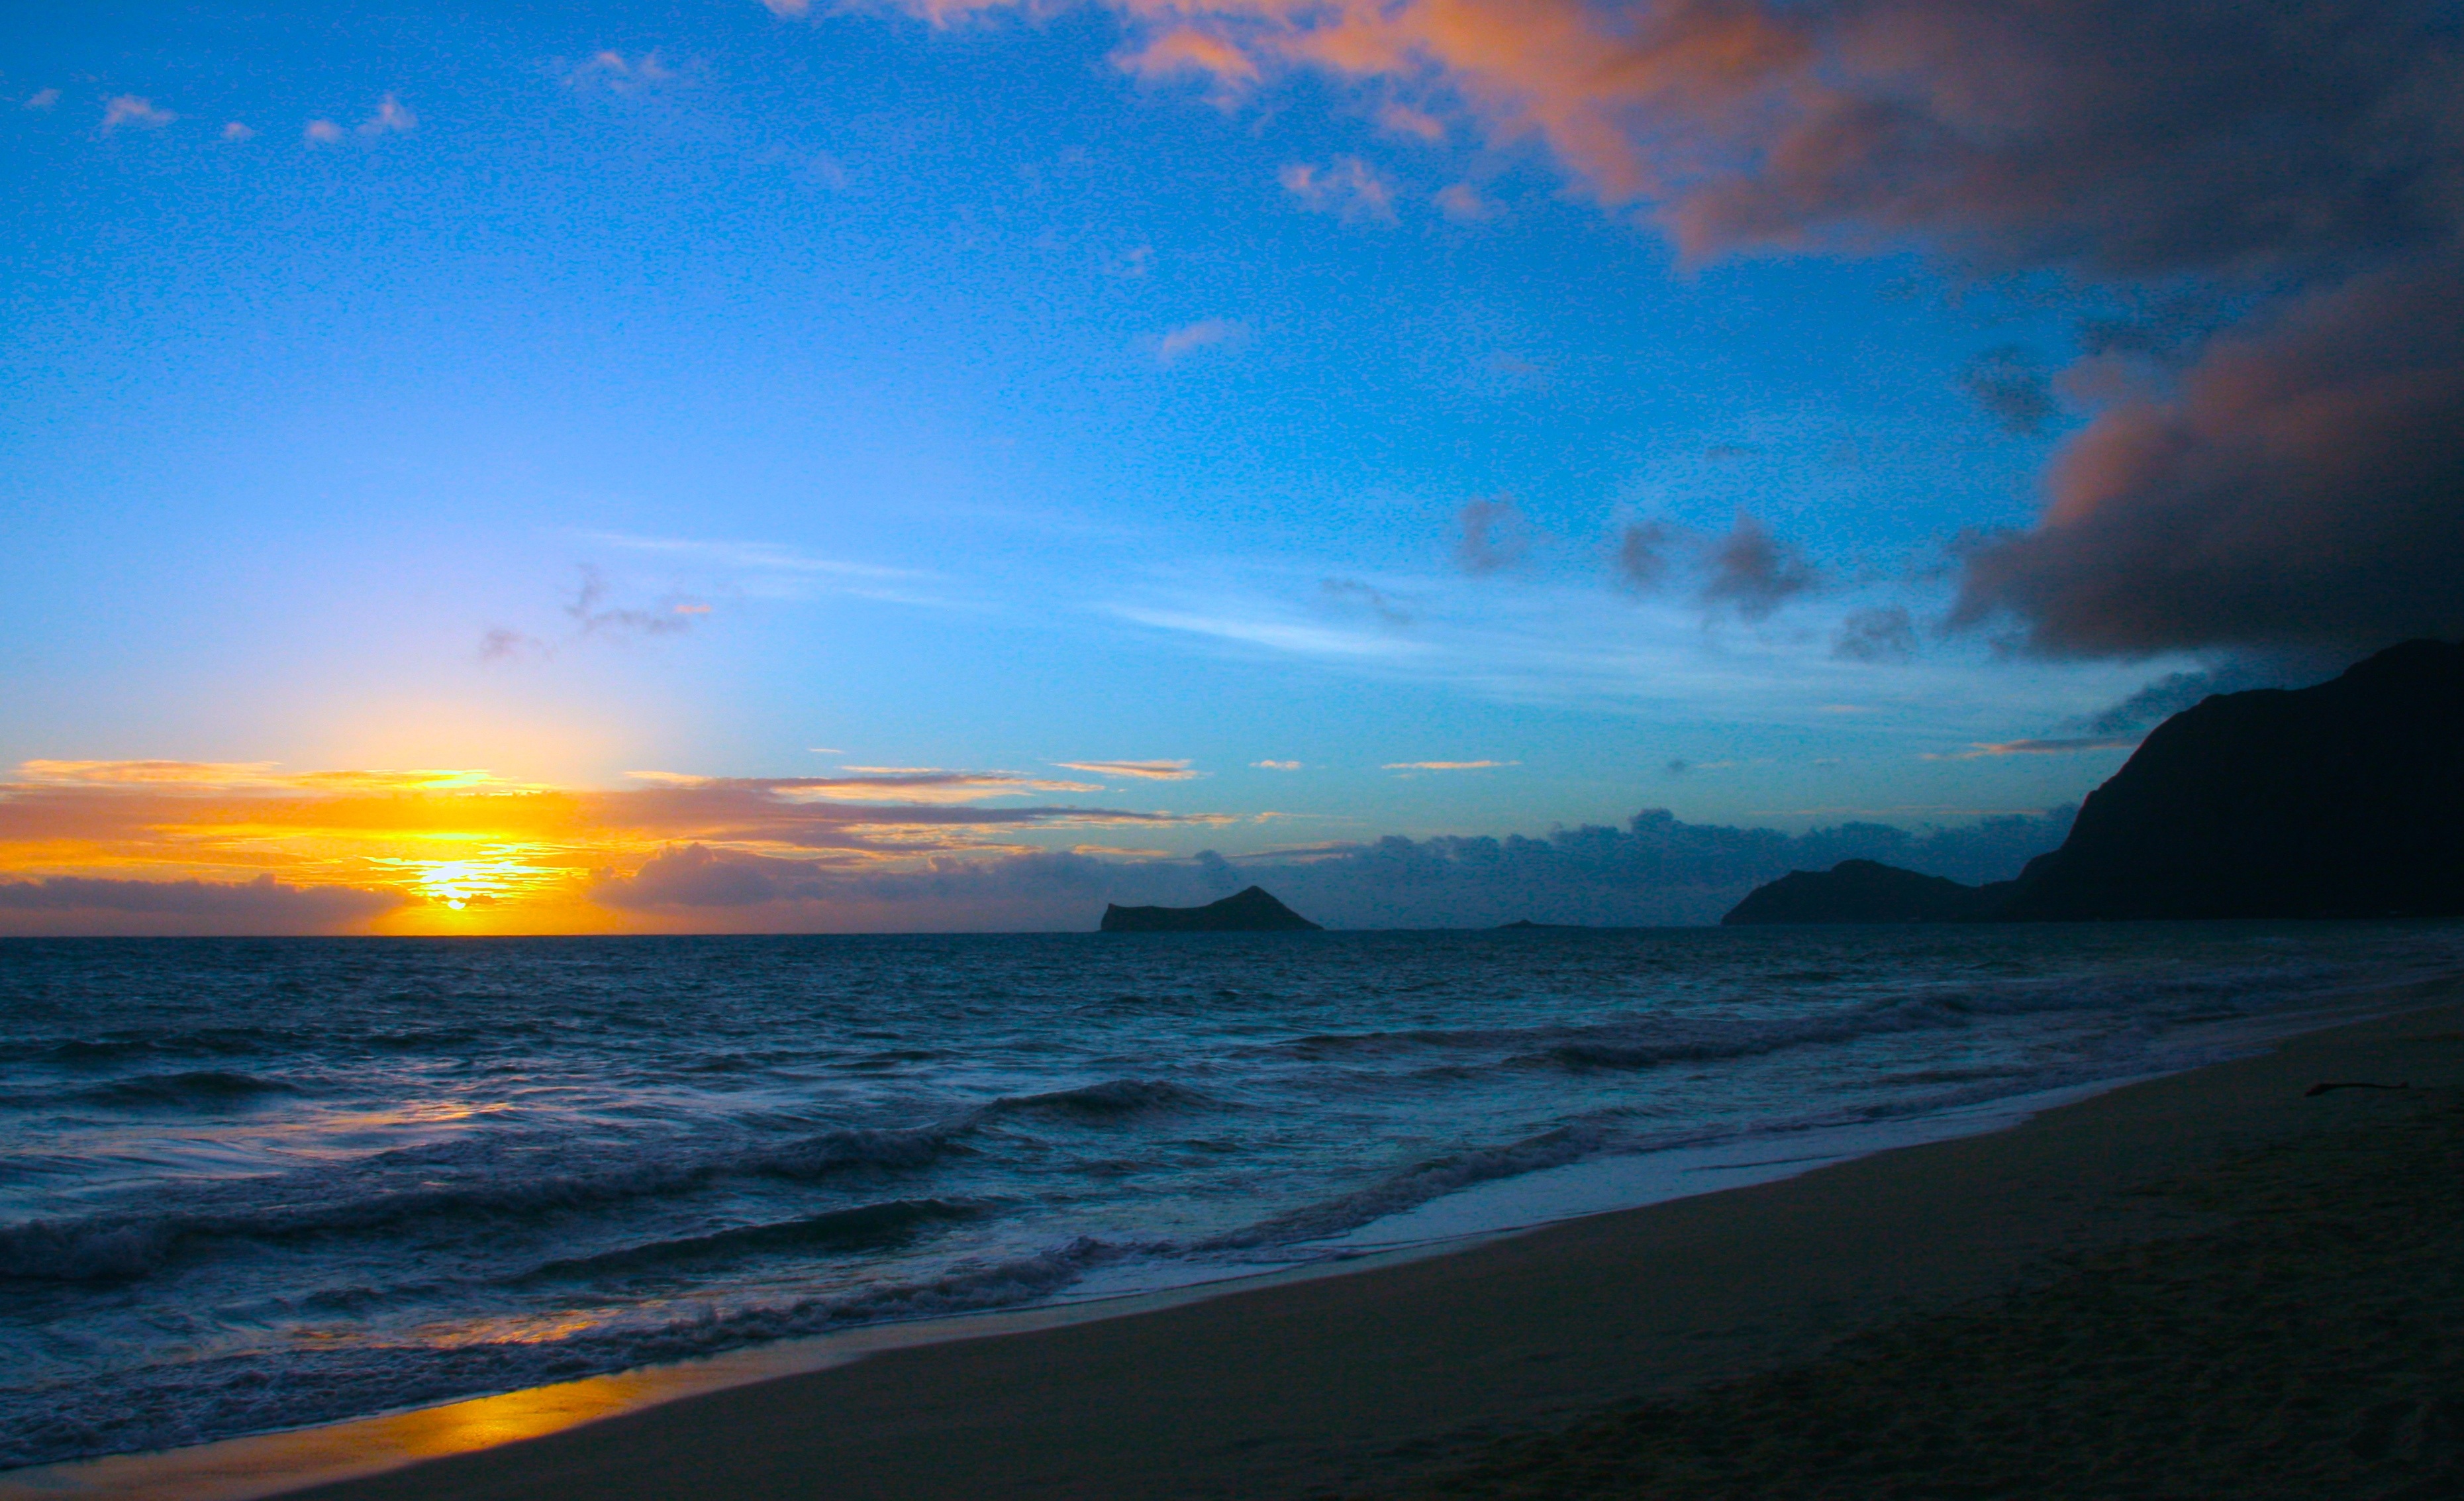
beach, sea, coast, water, ocean, horizon, cloud, sky, sunrise, sunset, shore, wave, dawn, vacation, travel, dusk, evening, paradise, scenic, tropical, seascape, scenery, bay, scene, cape, afterglow, wind wave